6th New York Infantry Regiment

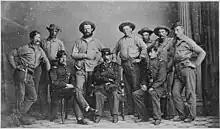
6th Regt. N.Y. Volunteer Inf. Col. Wilson's Zouaves - NARA - 528520

The 6th was ordered back to New York City for muster out, mustered out at New York City June 25, 1863, expiration of term.